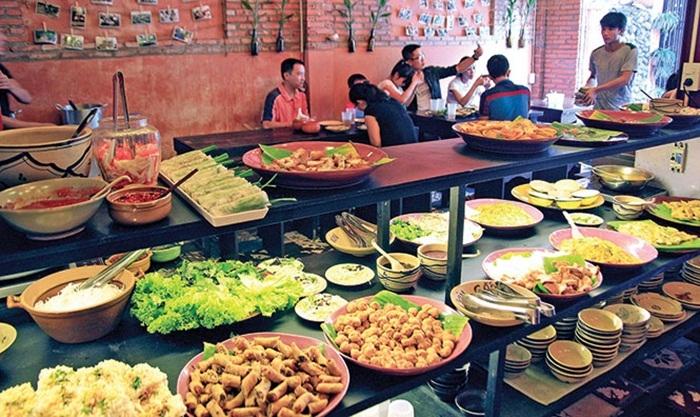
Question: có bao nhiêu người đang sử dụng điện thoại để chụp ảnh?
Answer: có một người đang sử dụng điện thoại để chụp ảnh